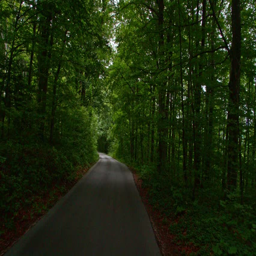
back road through the woods .